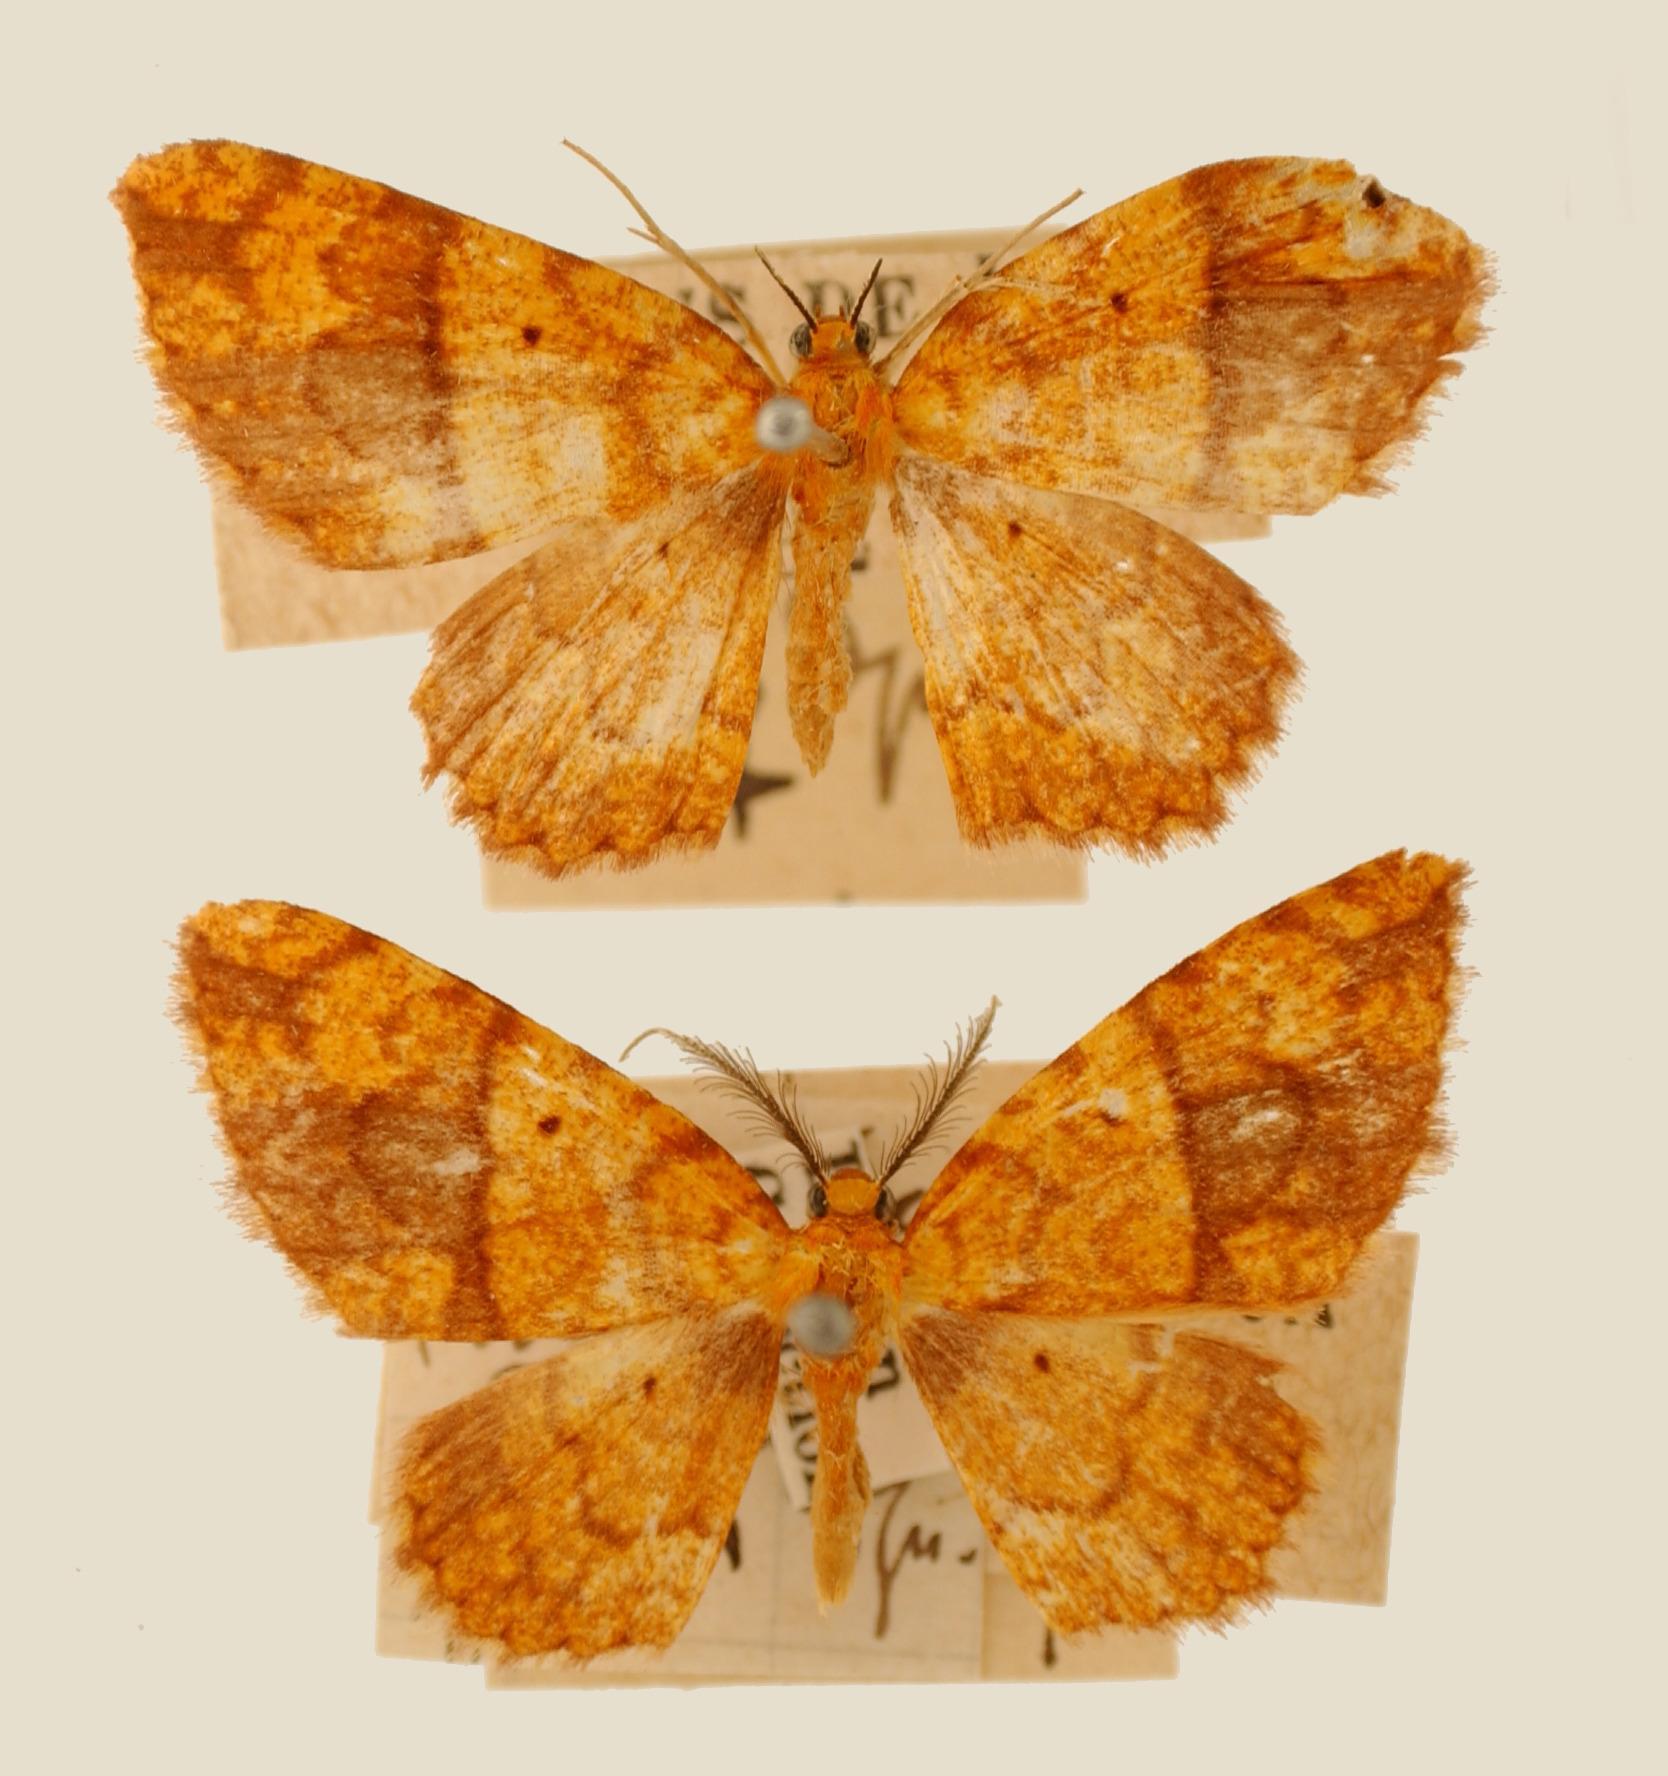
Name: Anisodes zorra
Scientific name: Anisodes zorra Dognin, 1896
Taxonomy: Animalia, Arthropoda, Insecta, Lepidoptera, Geometridae, Sterrhinae
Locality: Environs de Loja, Ecuador